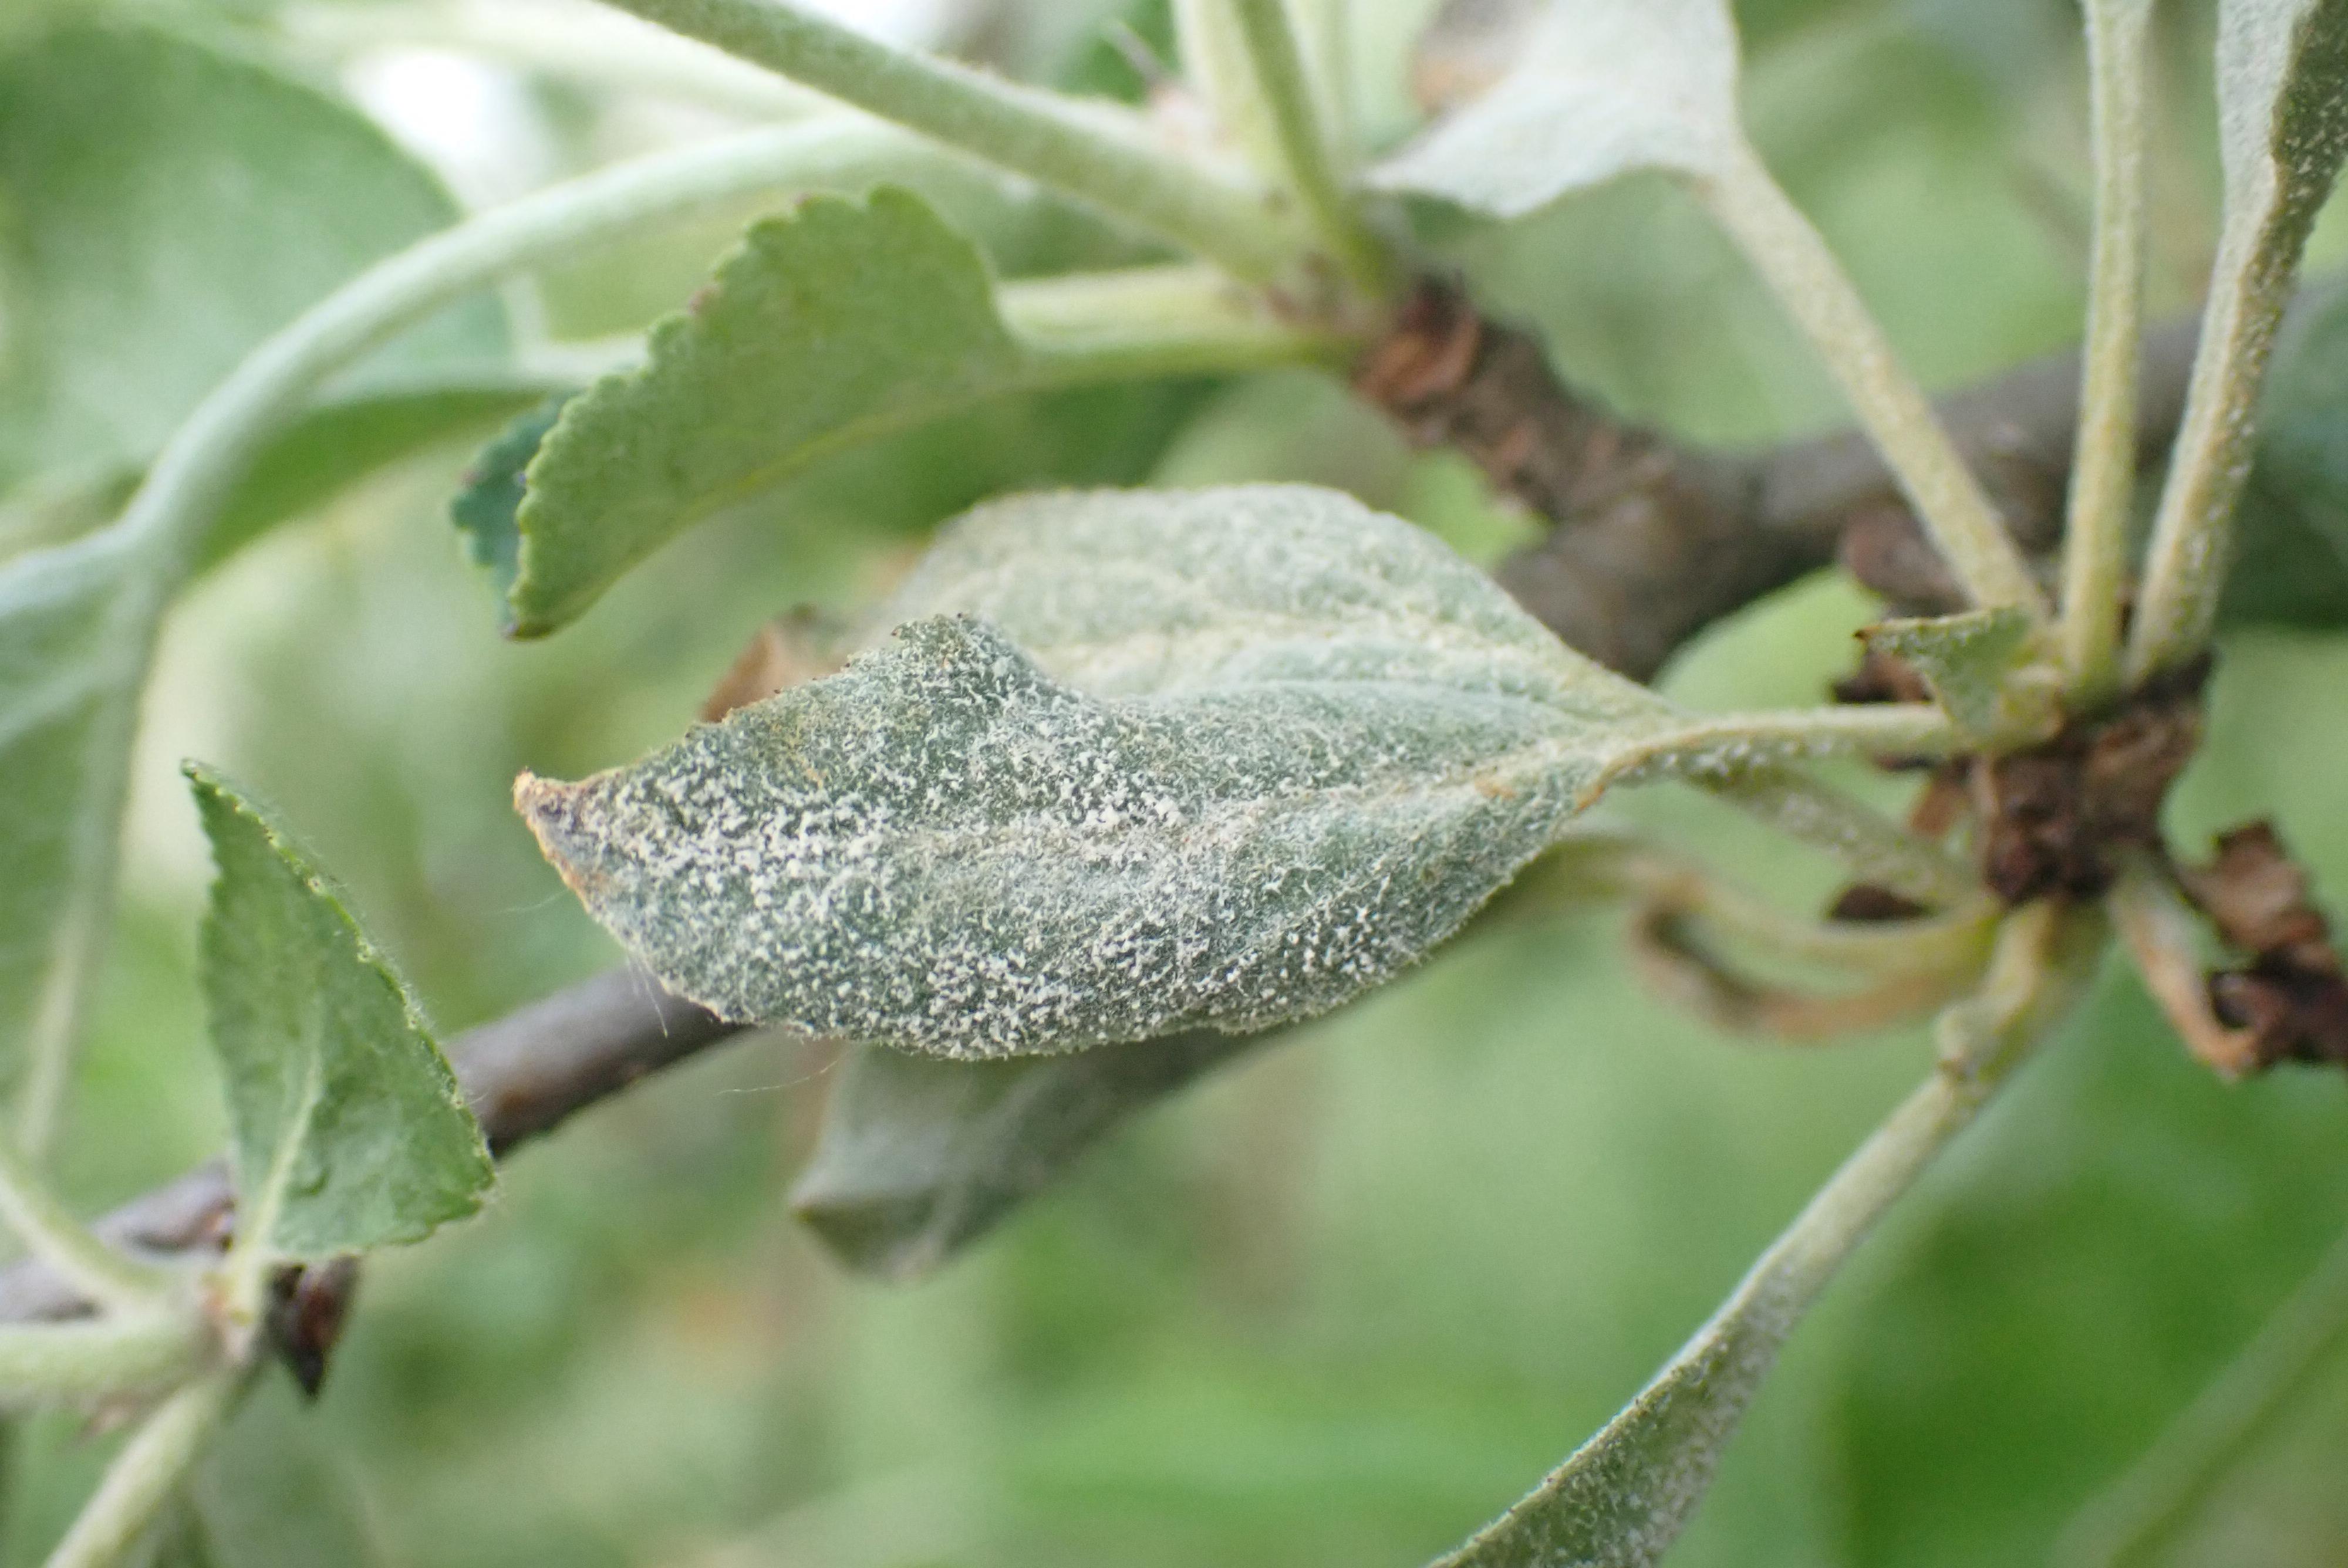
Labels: powdery_mildew